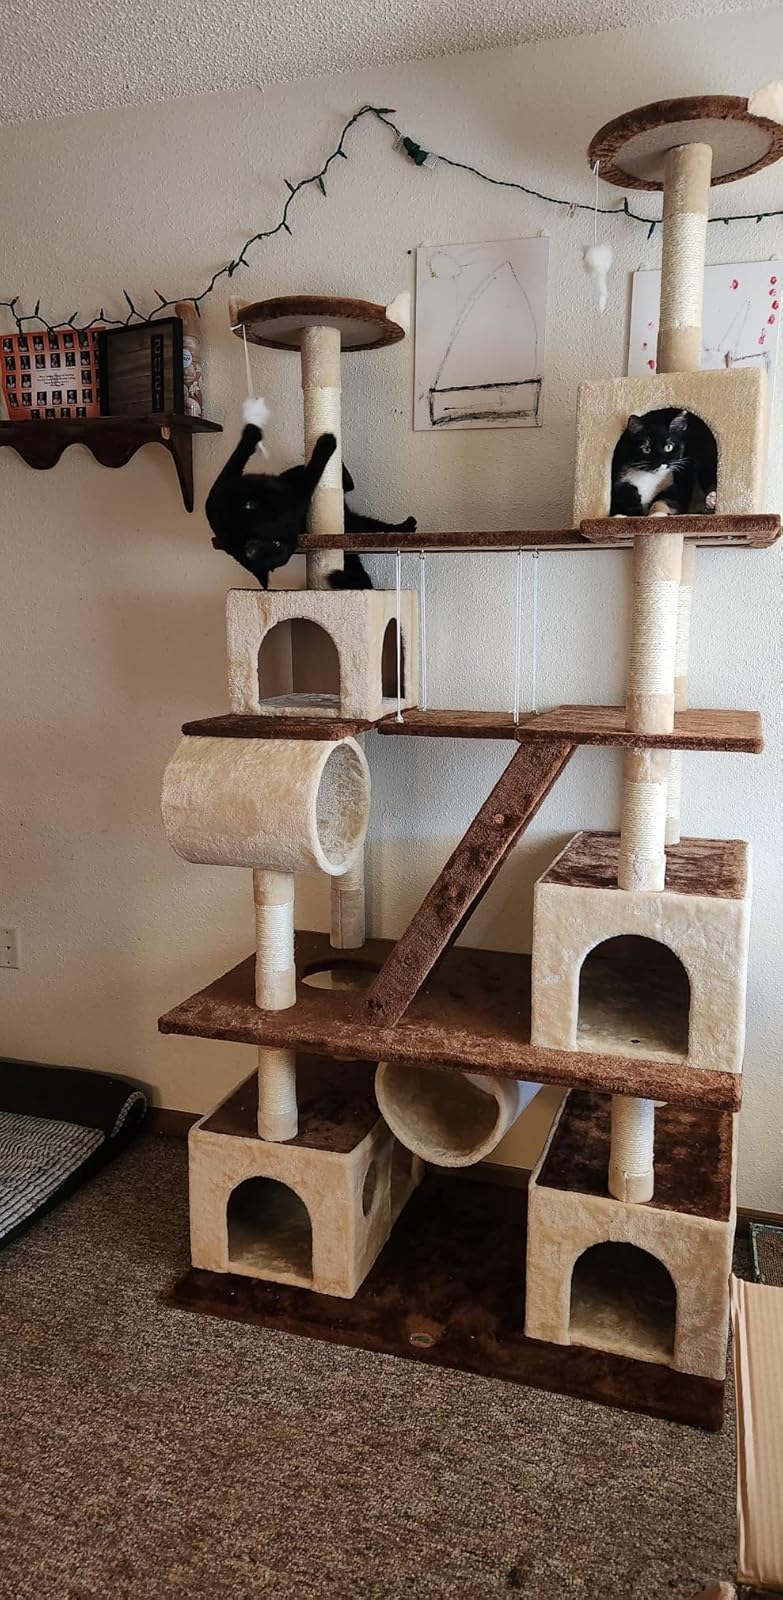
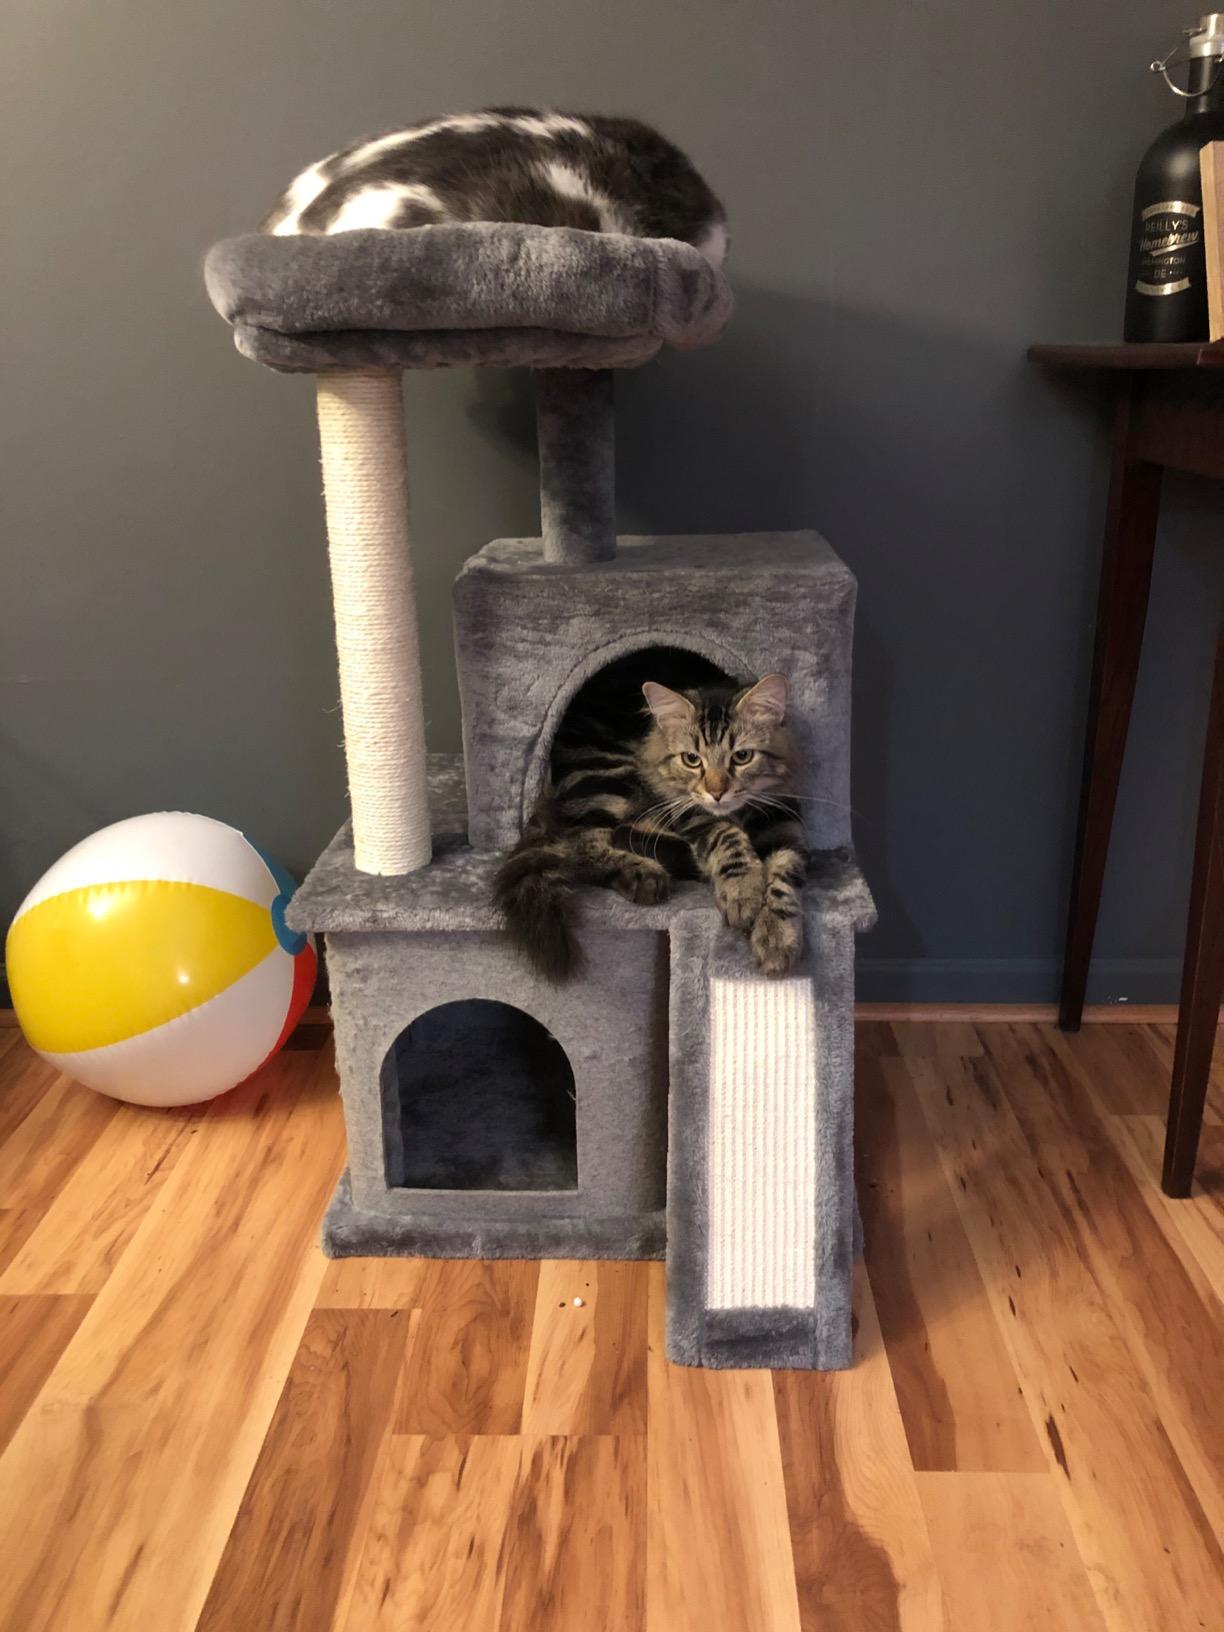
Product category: items_cat tree
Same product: no